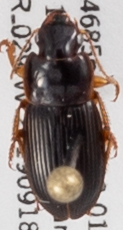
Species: Harpalus herbivagus
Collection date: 2019-09-18
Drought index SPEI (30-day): -0.26
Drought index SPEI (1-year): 0.454
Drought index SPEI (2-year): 0.8